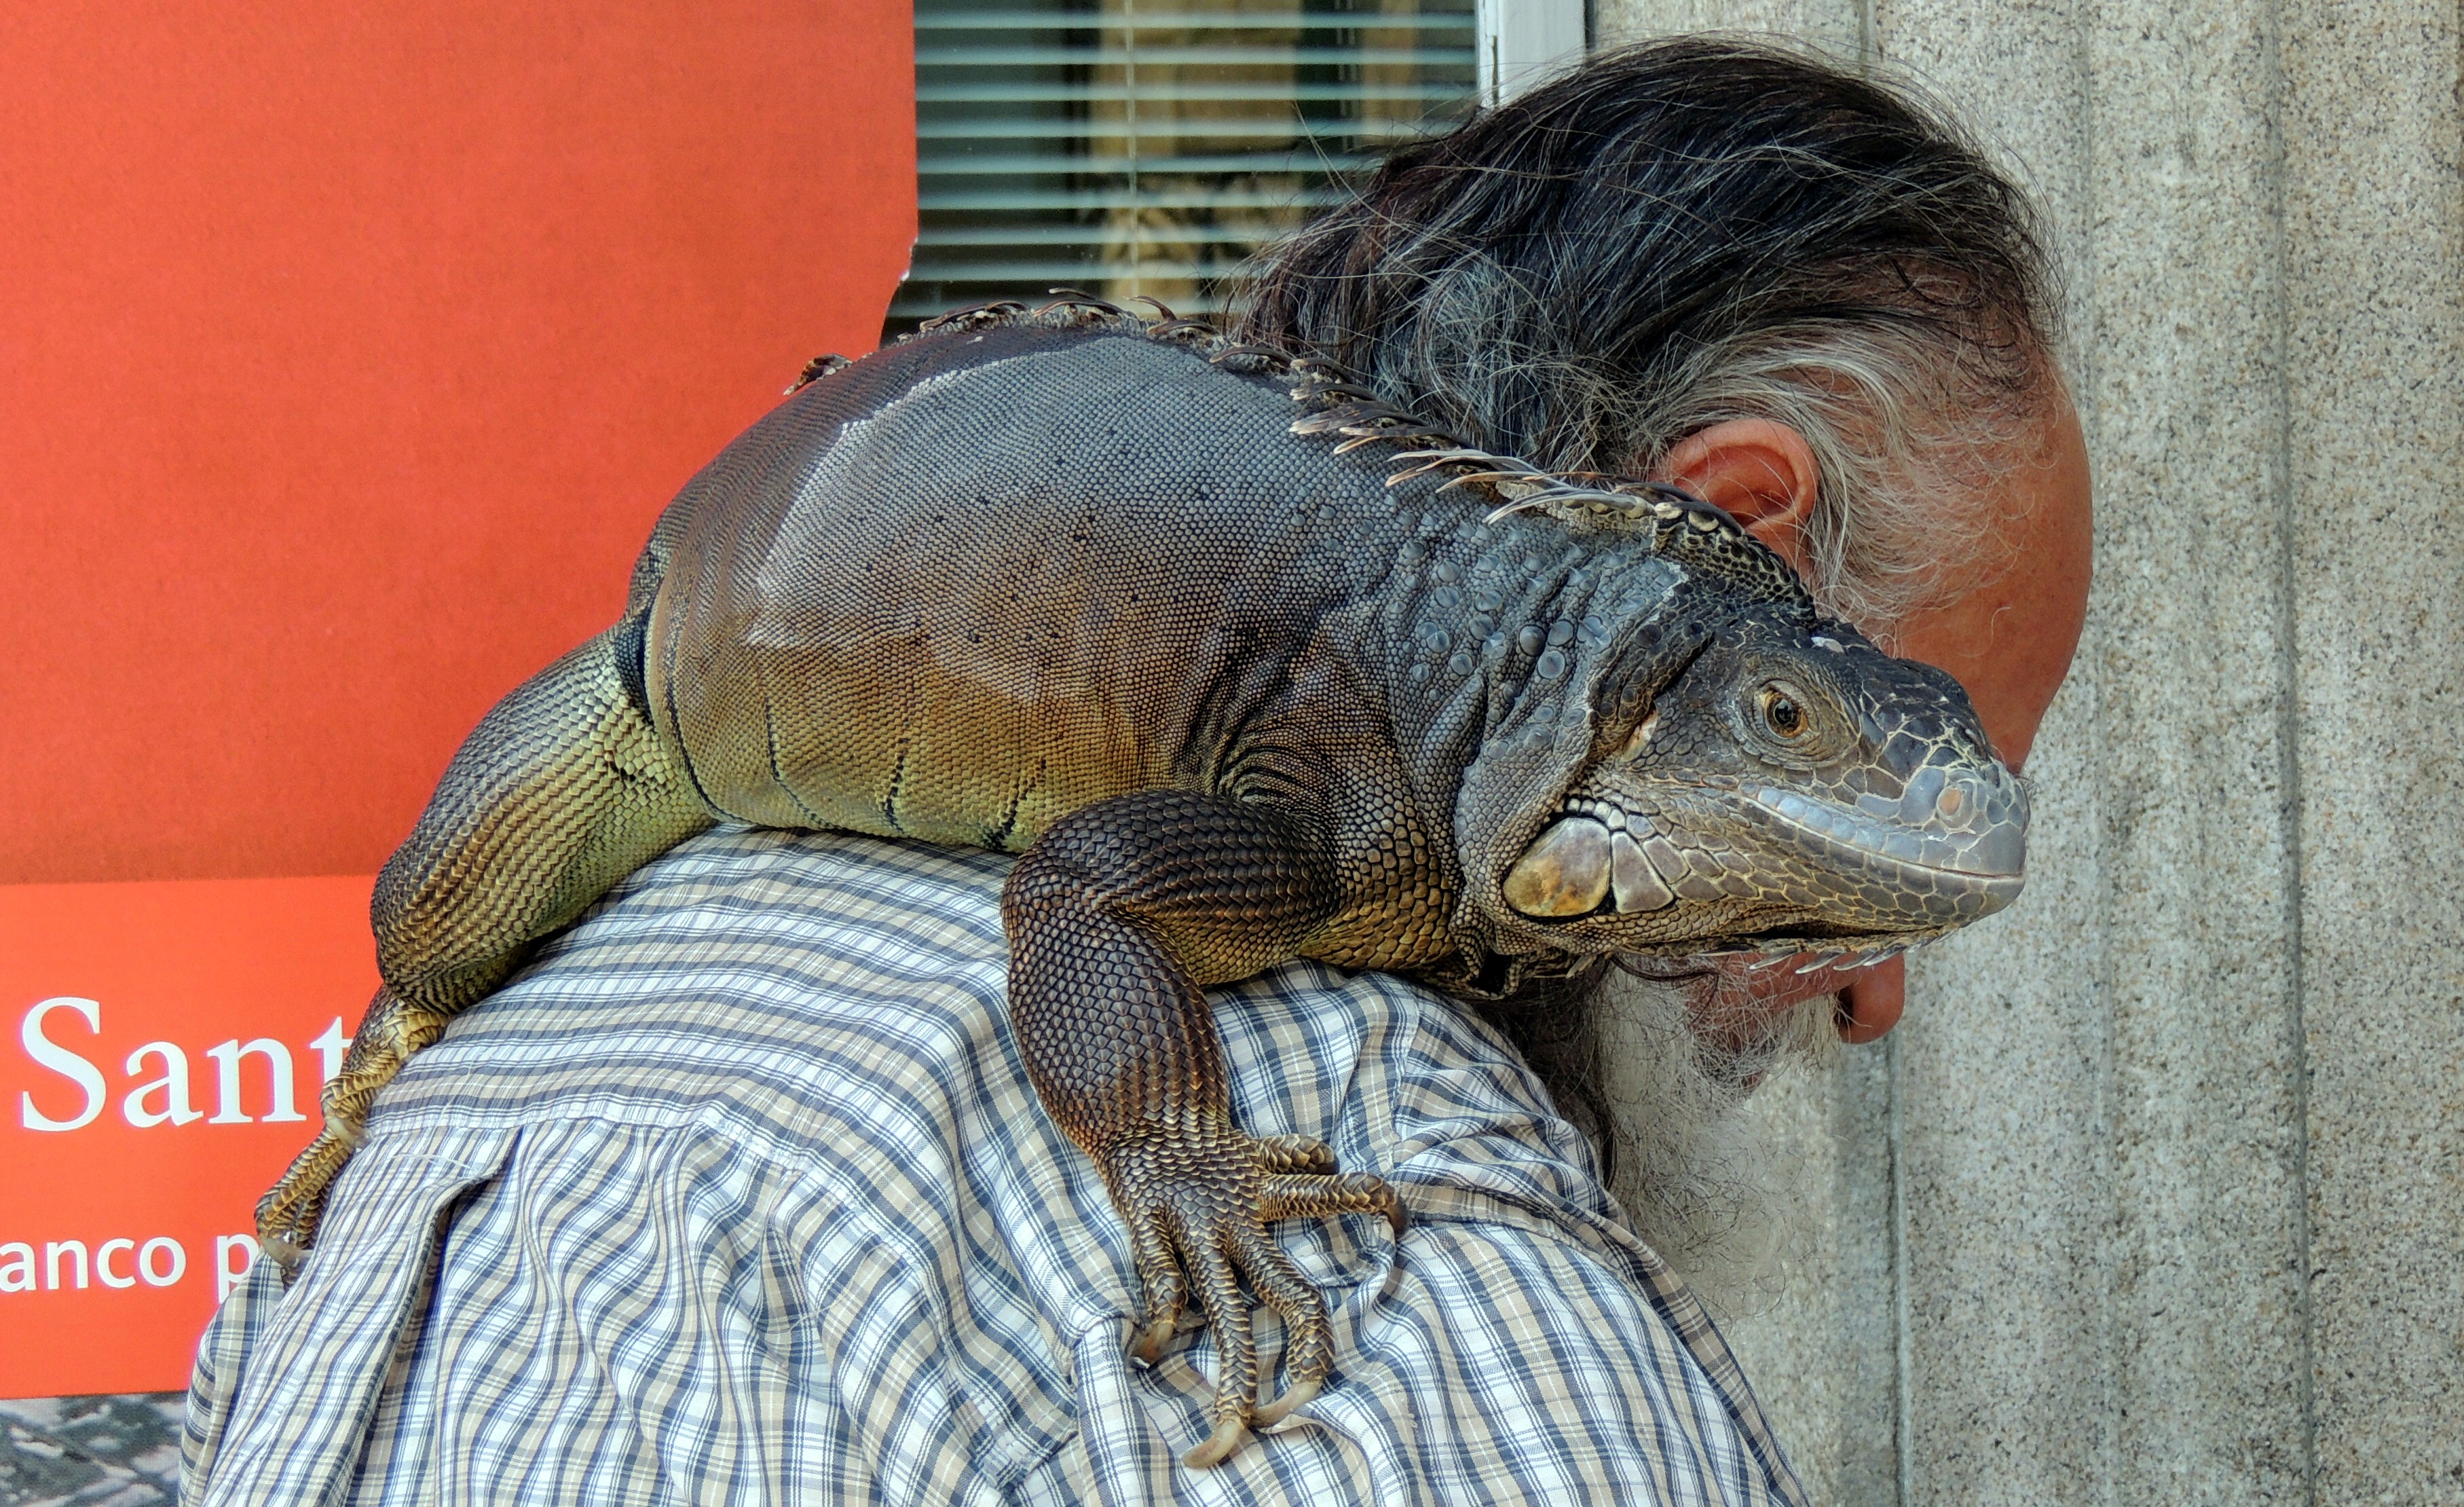
reptile, iguana, fauna, vertebrate